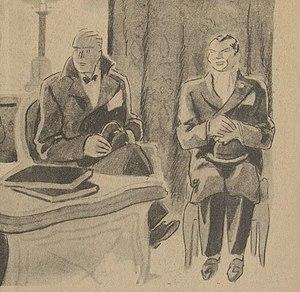
Léo Saint-Clair et Gnô Mitang illustrés par Henry Fournier pour Le Roman d'une nuit de Jean de La Hire. Parution dans Les Ondes du 19/10/1941.
Le Nyctalope est un personnage de fiction français créé par Jean de la Hire. Tirant son nom de sa vision parfaite en pleine nuit, cet aventurier vit ses exploits grâce à ses activités d'explorateur, de détective, ainsi que d'agent des services secrets français.